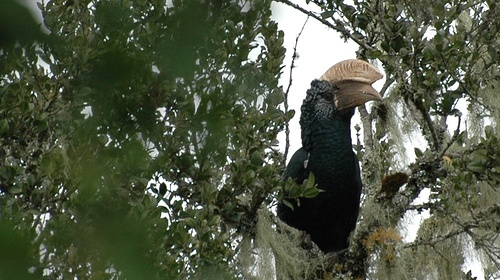
A large bird with a massive beak sitting up in a tree.
the big bird hidden safely in the trees
A bird in a Spanish moss covered tree
A large bird perching on a tree limb.
A bird is perched his in a tree.